Leżajsk

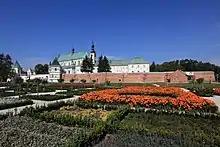
Baroque Basilica of St. Mary and Bernardine Monastery

Leżajsk is an old Polish royal town. The development of Leżajsk was slow, due to numerous and devastating Tatar and Wallachian raids, which took place in 1498, 1500, 1509, 1519 and 1524. Following these raids, Polish kings granted several privileges to the looted town, and finally, on September 23, 1524 in Lwów, King Sigismund I the Old decided to move Leżajsk to a new location, which was easier to defend. The town was moved some 5 kilometers south-west, and its new name was "Leżajsk Zygmuntowski". The old location is since known as the village Stare Miasto ("Old Town"). During the reign of Sigismund II Augustus, Leżajsk prospered due to protection of its starosta (local governor), Krzysztof Szydłowiecki (Odrowaz coat of arms), who was Crown Chancellor. In 1608, Bernadine monks from nearby Przeworsk were brought to Lezajsk by Bishop of Przemyśl, and two years later, the first brick church was built. In 1624 Lezajsk was looted and burned by Crimean Tatars and the subsequent Swedish invasion of Poland (1655–1660) brought more destruction.